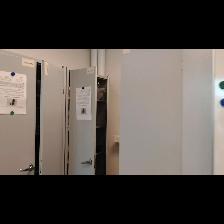
Label: NonHuman